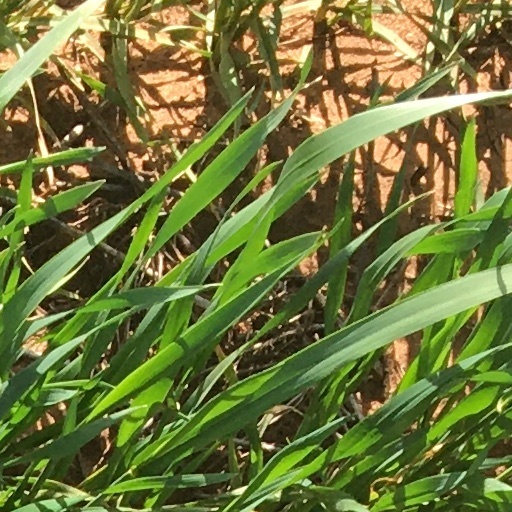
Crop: wheat